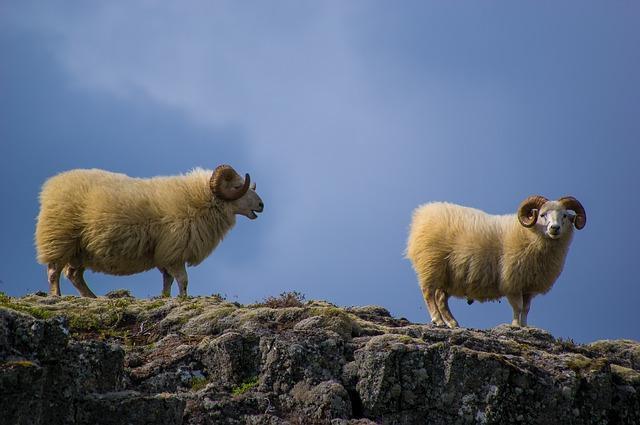
sheep